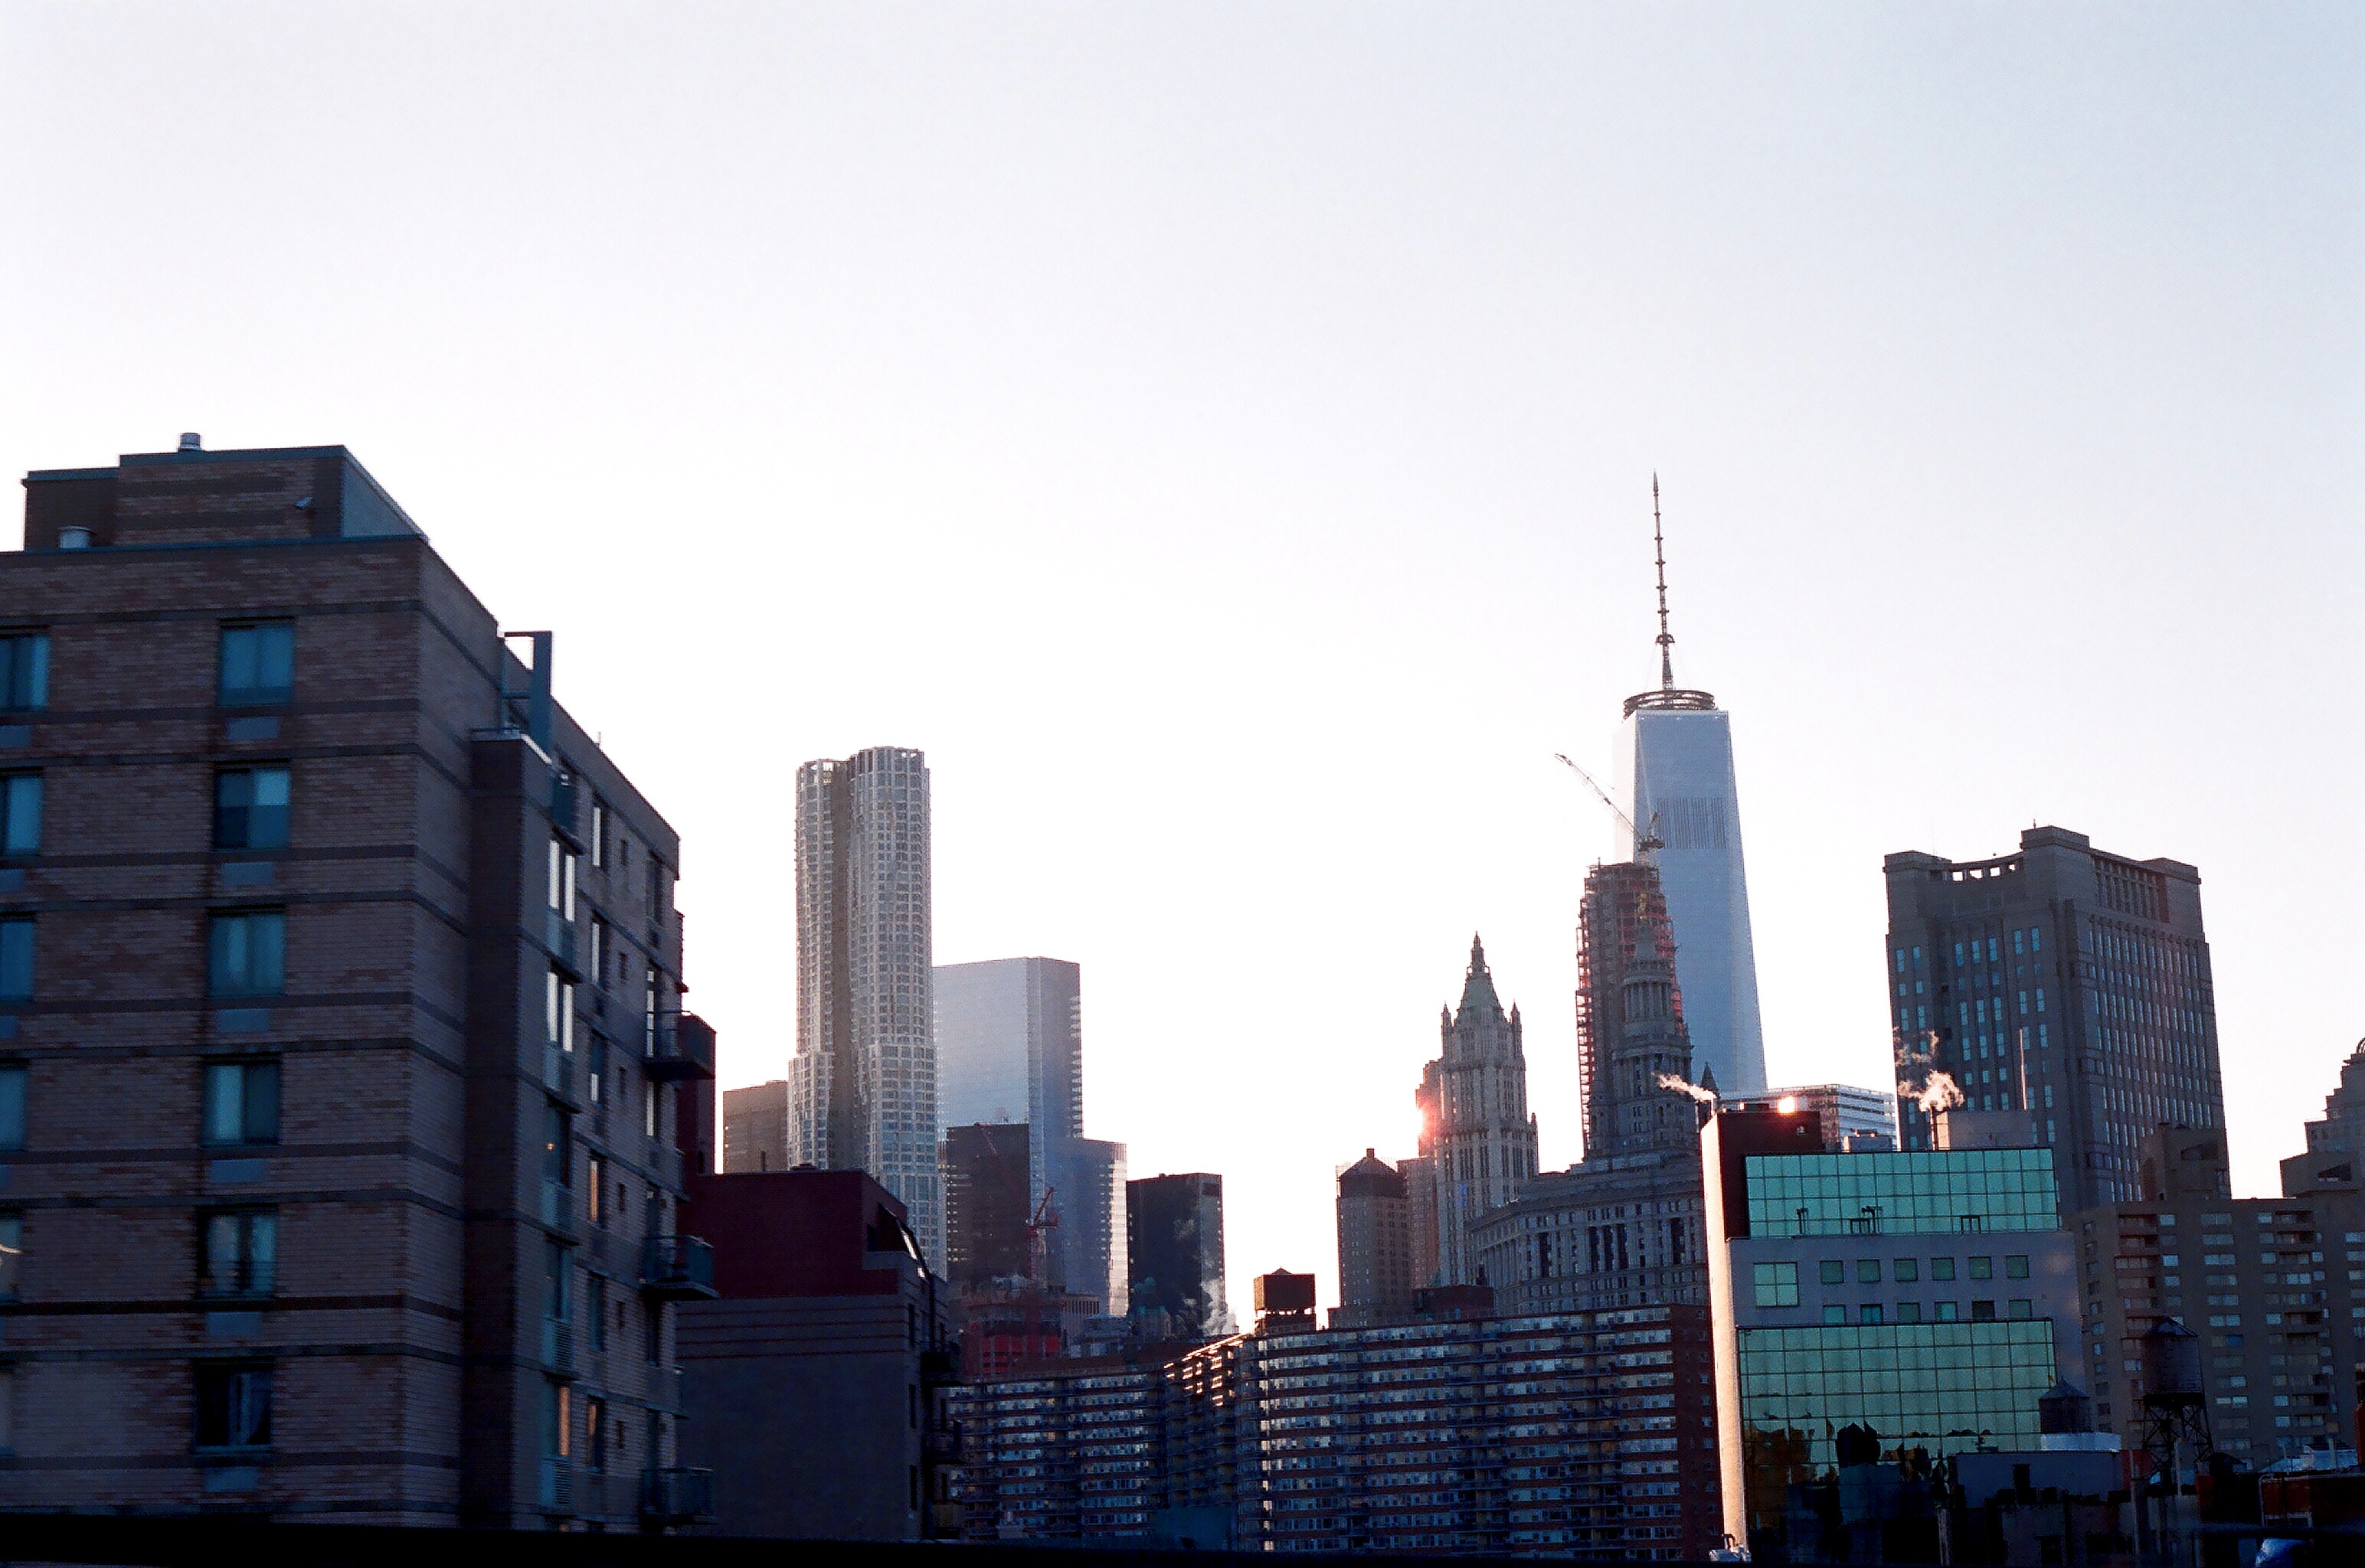
horizon, skyline, city, skyscraper, cityscape, downtown, dusk, evening, landmark, tower block, metropolis, urban area, human settlement, metropolitan area